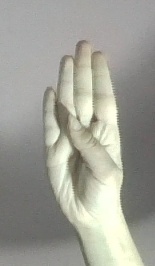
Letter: kaaf